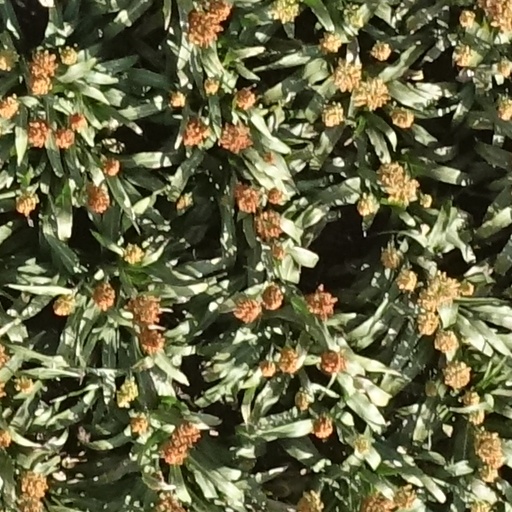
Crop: sorghum